Krystal Thomas

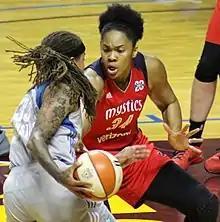
Thomas guarding Seimone Augustus, 2017 WNBA Semifinals

Thomas was selected in the third round of the 2011 WNBA draft (36th overall) by the Seattle Storm. After 7 games played with the Storm, she was waived and then signed with the Phoenix Mercury.